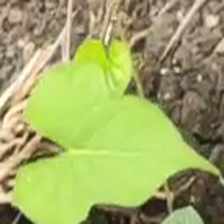
Weed species: Obscure_morning _glory(Ipomoea obscura)